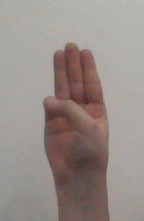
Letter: thaa